Tod Machover

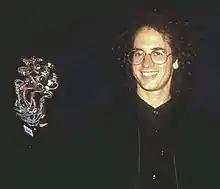
Tod Machover of MIT Media Lab demonstrated the sound-creating Hyper-Glove while conducting musicians at the 1990 CyberArts International festival.

Basically an electric violin, audio output provides raw material for real-time timbre analysis and synthesis techniques. Coupled with an enhanced bow (see Hyperbow), measured properties of both the audio output of the instrument and the bowing gesture of the player create data which controls aspects of the resulting amplified sound.